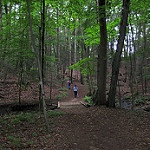
Label: forest